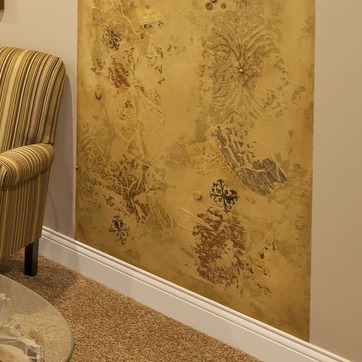
Material: wallpaper